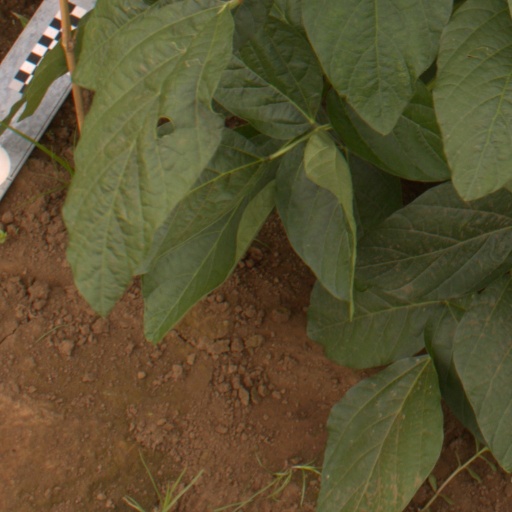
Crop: soybean